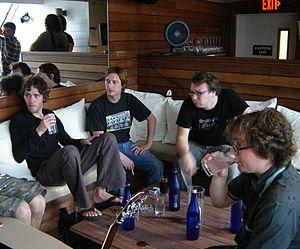
Gomez est un groupe de rock indépendant britannique, originaire de Southport, en Angleterre. Leur premier album, Bring It On, reçoit le Mercury Music Prize en 1998.